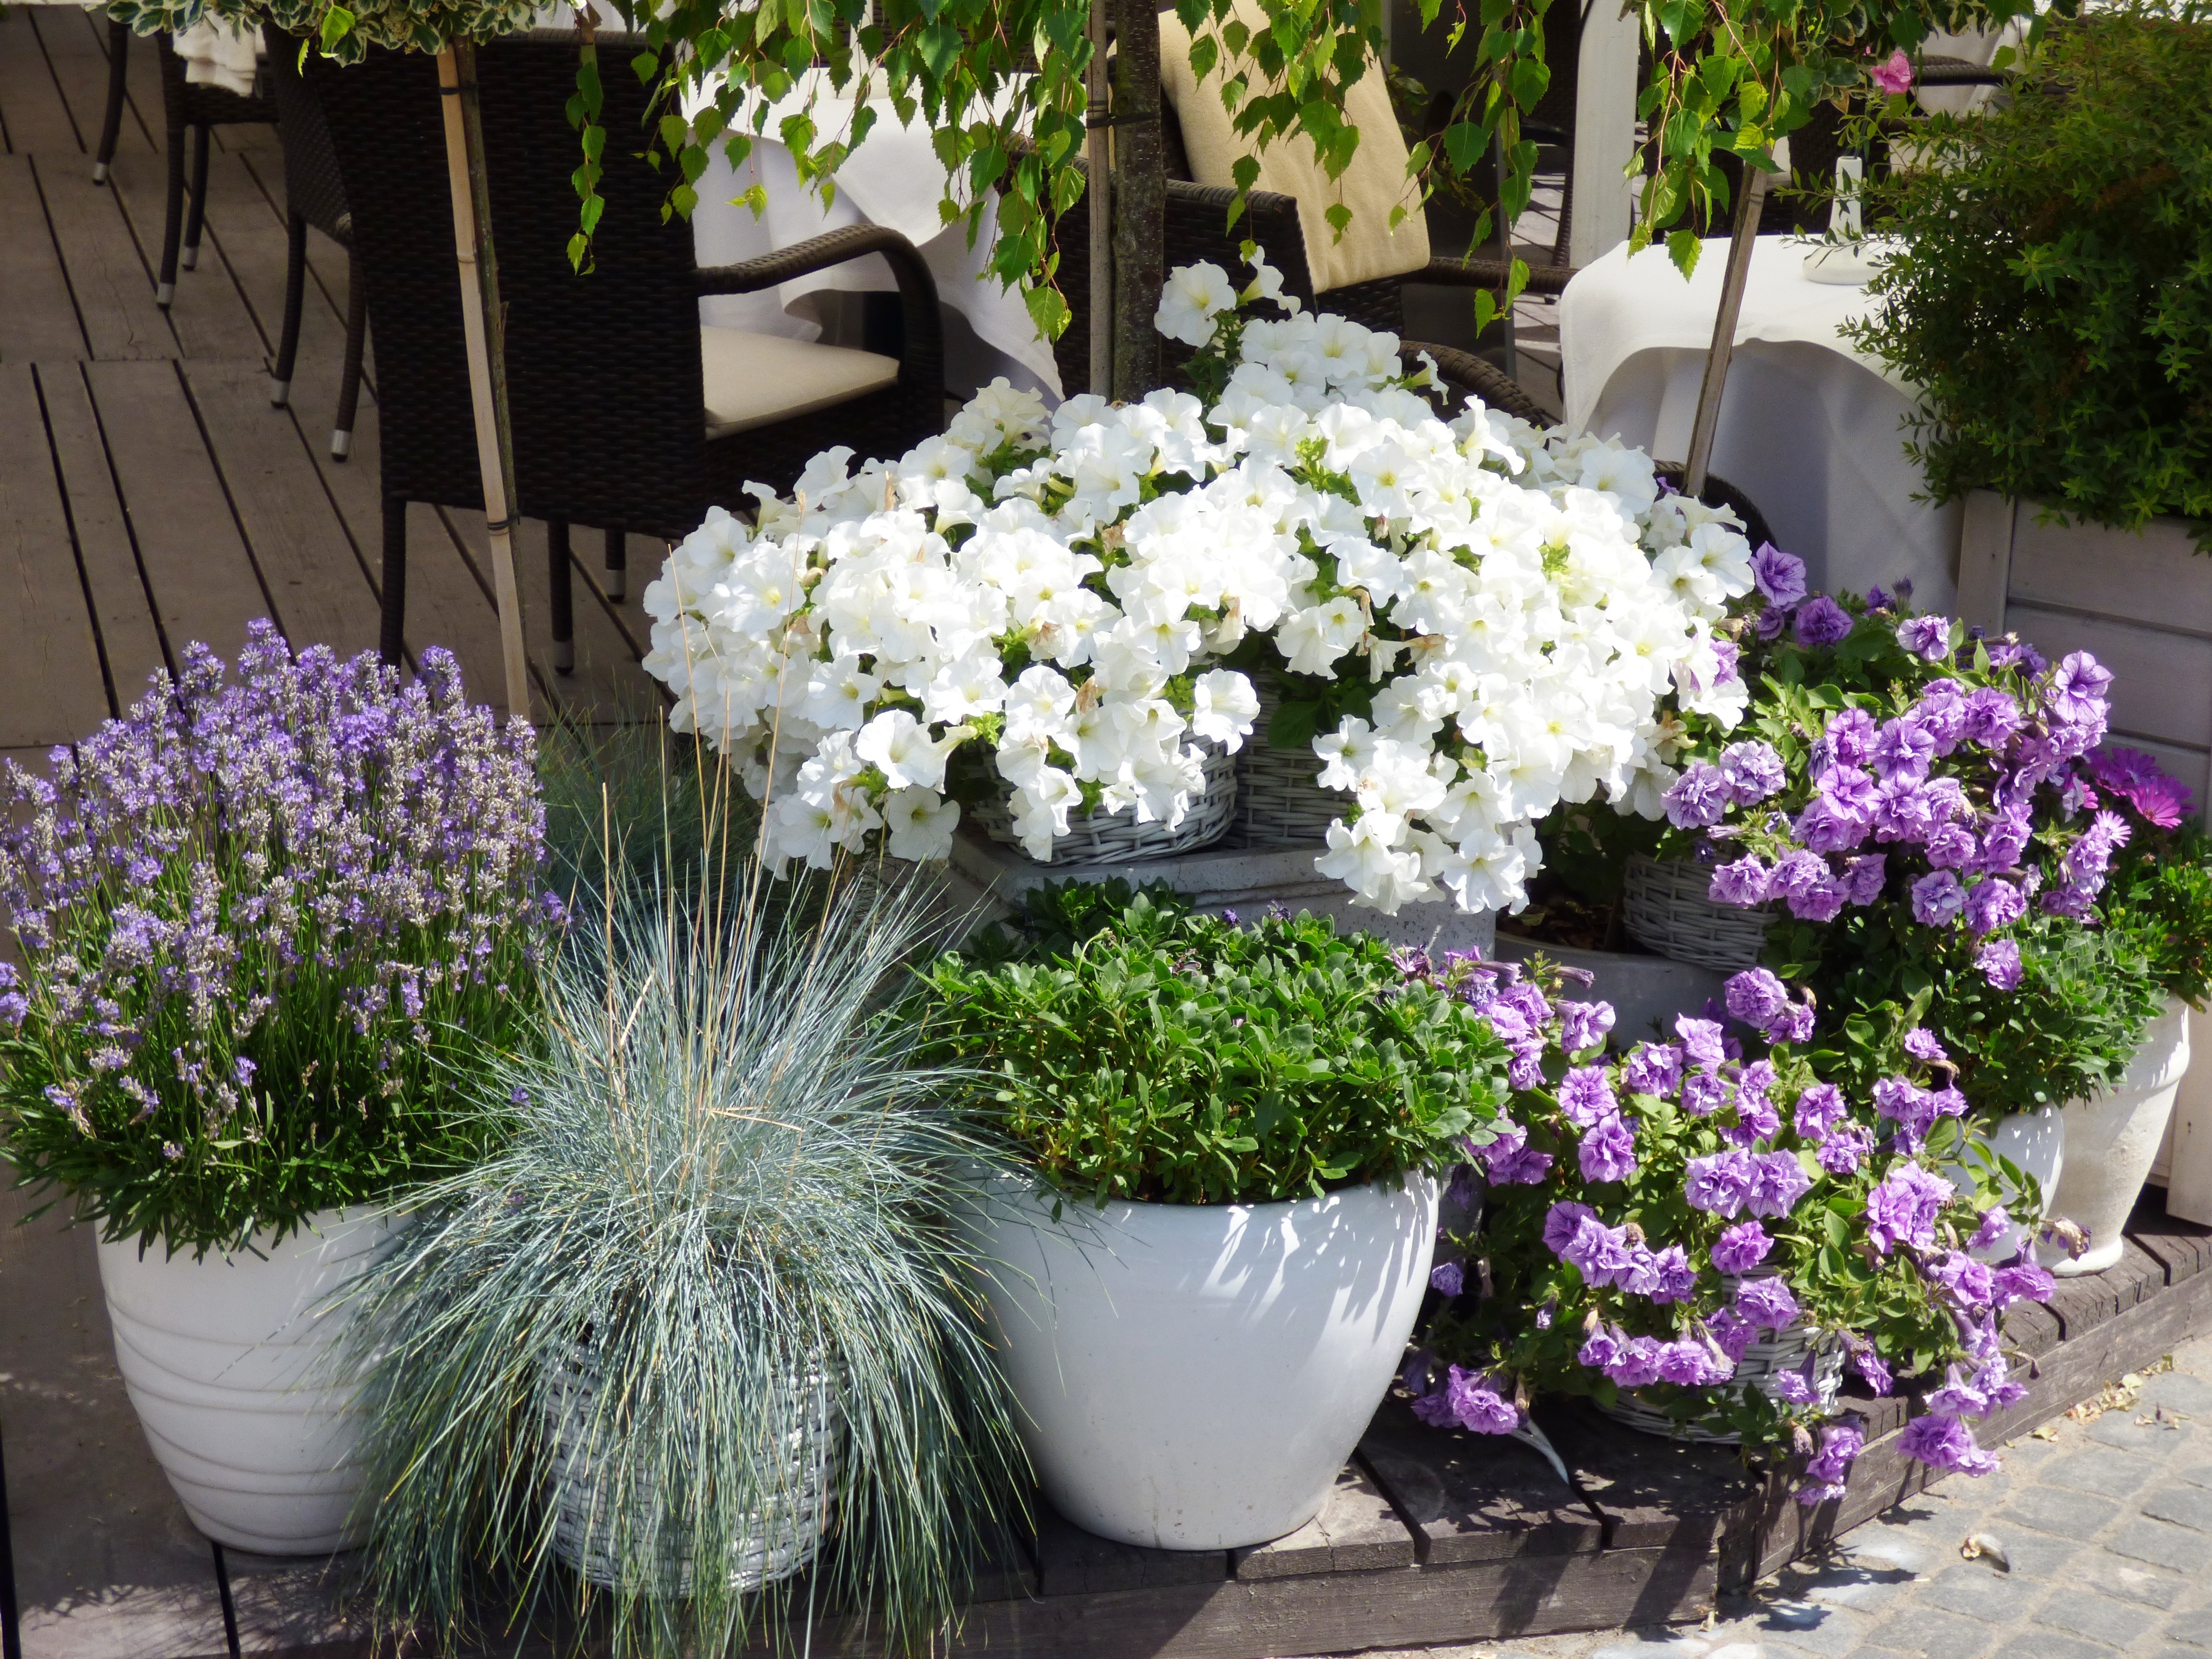
nature, plant, flower, pot, backyard, garden, flora, hydrangea, lavender, flowers, flower pot, potted, shrub, flowerpot, yard, floristry, pots, flowering plant, flower bouquet, floral design, land plant, flower arranging